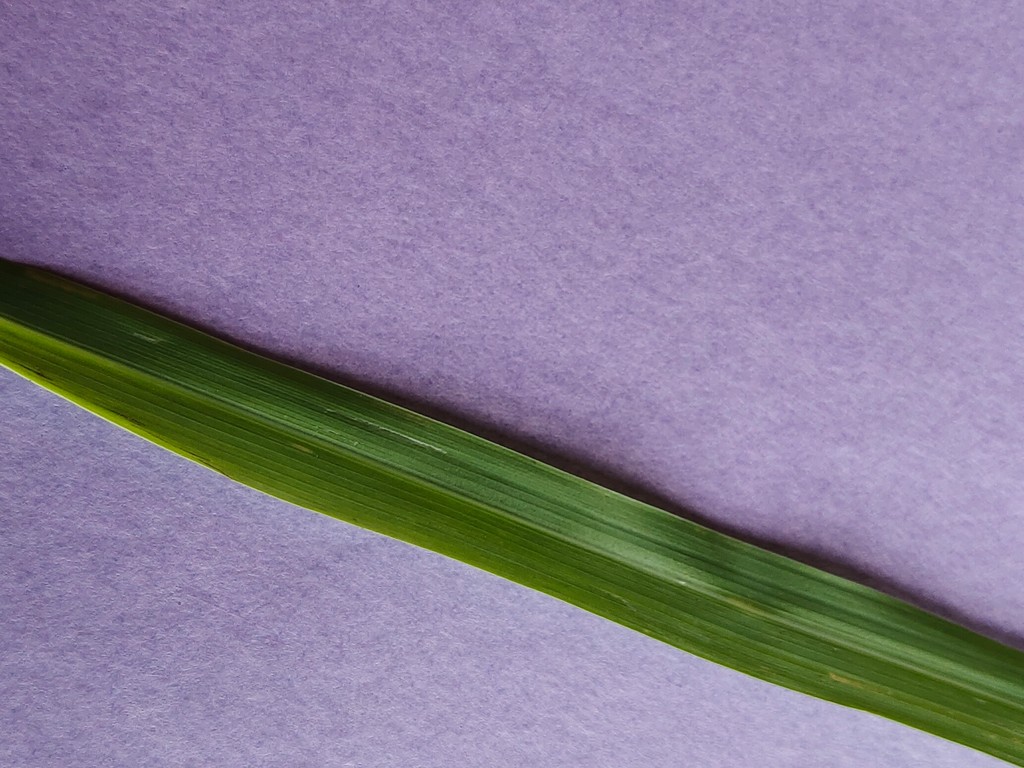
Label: Healthy